Question: What is in the cup?
Tambaya: Menene a cikin kofin?
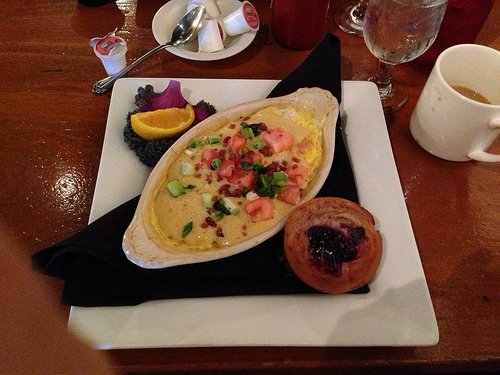
Answer: A drink.
Amsa: Abun sha.